Darpan Chhaya 2

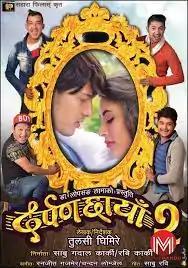
Theatrical Released Poster

'Darpan Chhaya 2' (Nepali: दर्पण छायाँ २) is a 2017 Nepalese drama film with Tulsi Ghimire's direction. It is the sequel to the blockbuster Nepalese film "Darpan Chaya" written by Tulsi Ghimire and released in 2001. The film stars Pushpal Khadka, Sahara Karki, Shiv Shrestha and Tulsi Ghimire. The film was considered hugely inferior to its predecessor and the film was a massive disaster at the box office.